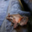
Label: frog